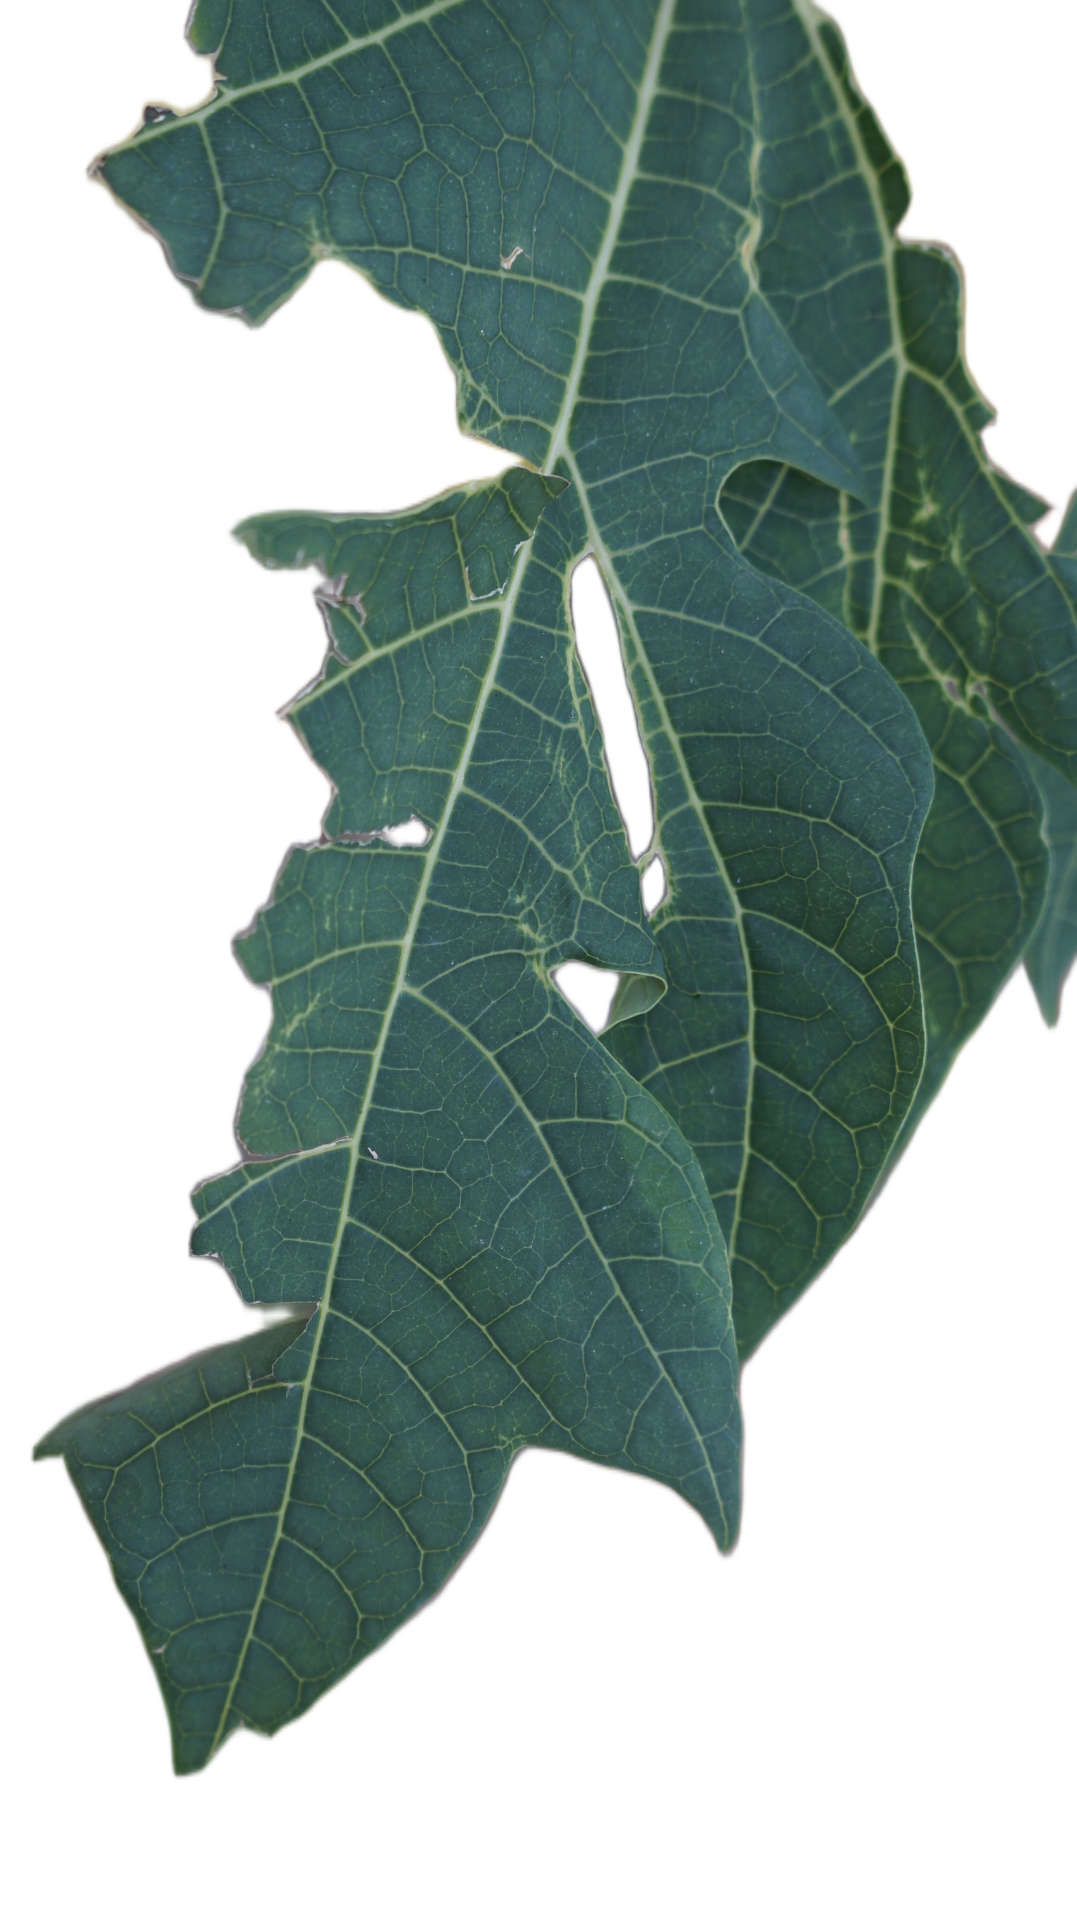
Crop: Papaya
Label: Bacterial_Blight